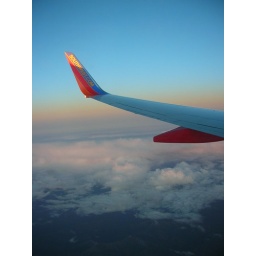
plane over clouds